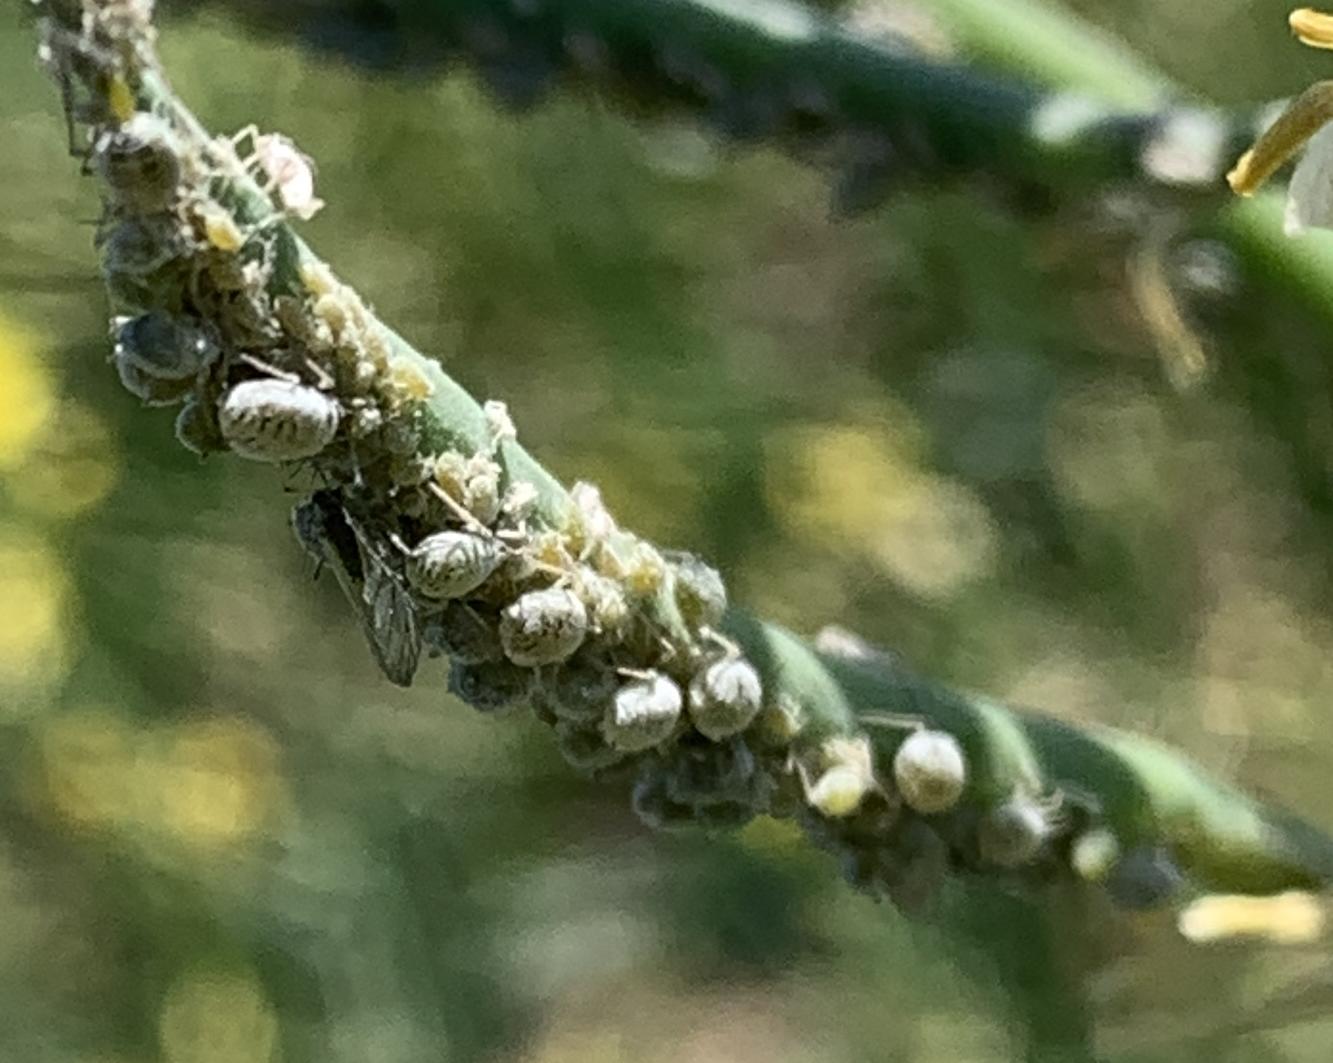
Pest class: cabbage_aphid